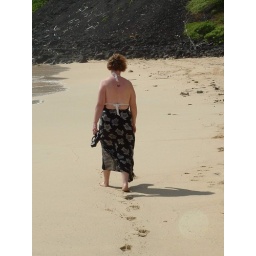
Remember walking in the sand